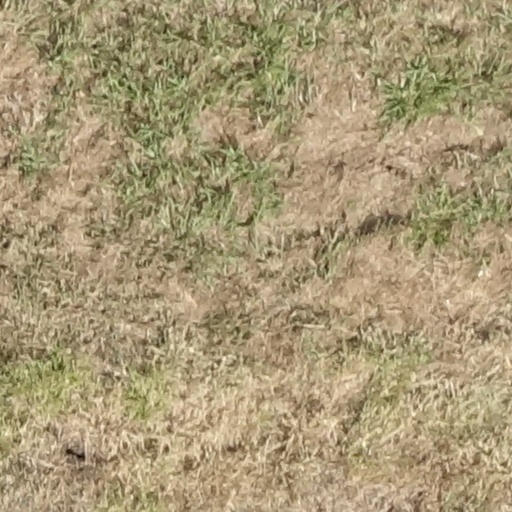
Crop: sorghum